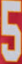
Number: 5